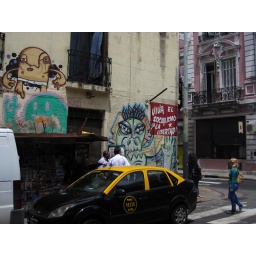
Dragon guy is ironic I think. Dig the pink house in the background.